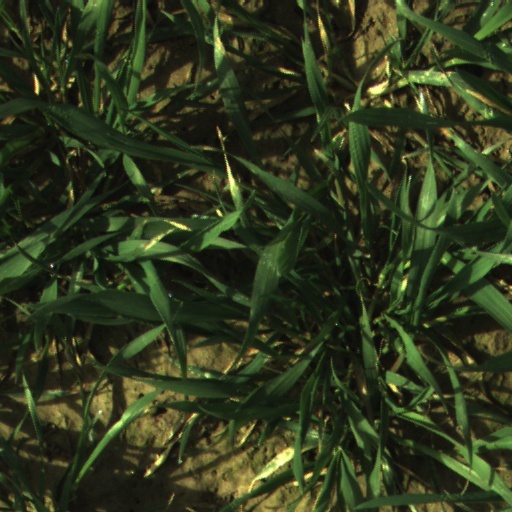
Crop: wheat